Emma Humphreys

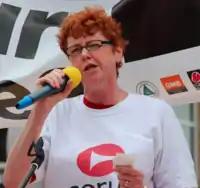
Barristers Vera Baird "(above)" and Helen Grindrod QC represented Humphreys in court.

The case ("R v Humphreys" [1995] 4 All ER 1008) was heard by Lord Justice Hirst, Mr Justice Cazalet and Mr Justice Kay over three days on 29 and 30 June and 7 July 1995. Humphreys was represented by Helen Grindrod QC and Vera Baird, instructed by R. R. Sanghvi & Co. Rhys Davies QC wrote that it was Grindrod's "powerful and charismatic advocacy that won the day" for Humphreys. Representing the Crown were John Milmo QC and Adrian Reynolds.